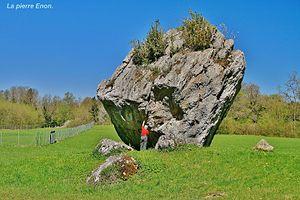
La pierre Enon à Vogna.
Arinthod est une commune française située dans le département du Jura, en région Bourgogne-Franche-Comté.